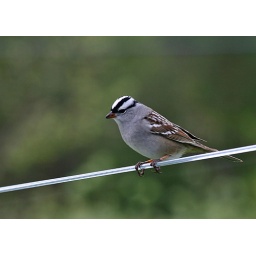
Early or late, once these birds are here they feed all day long on the deck or the ground below the feeders.